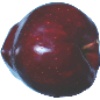
Label: Apple Red Delicious 1